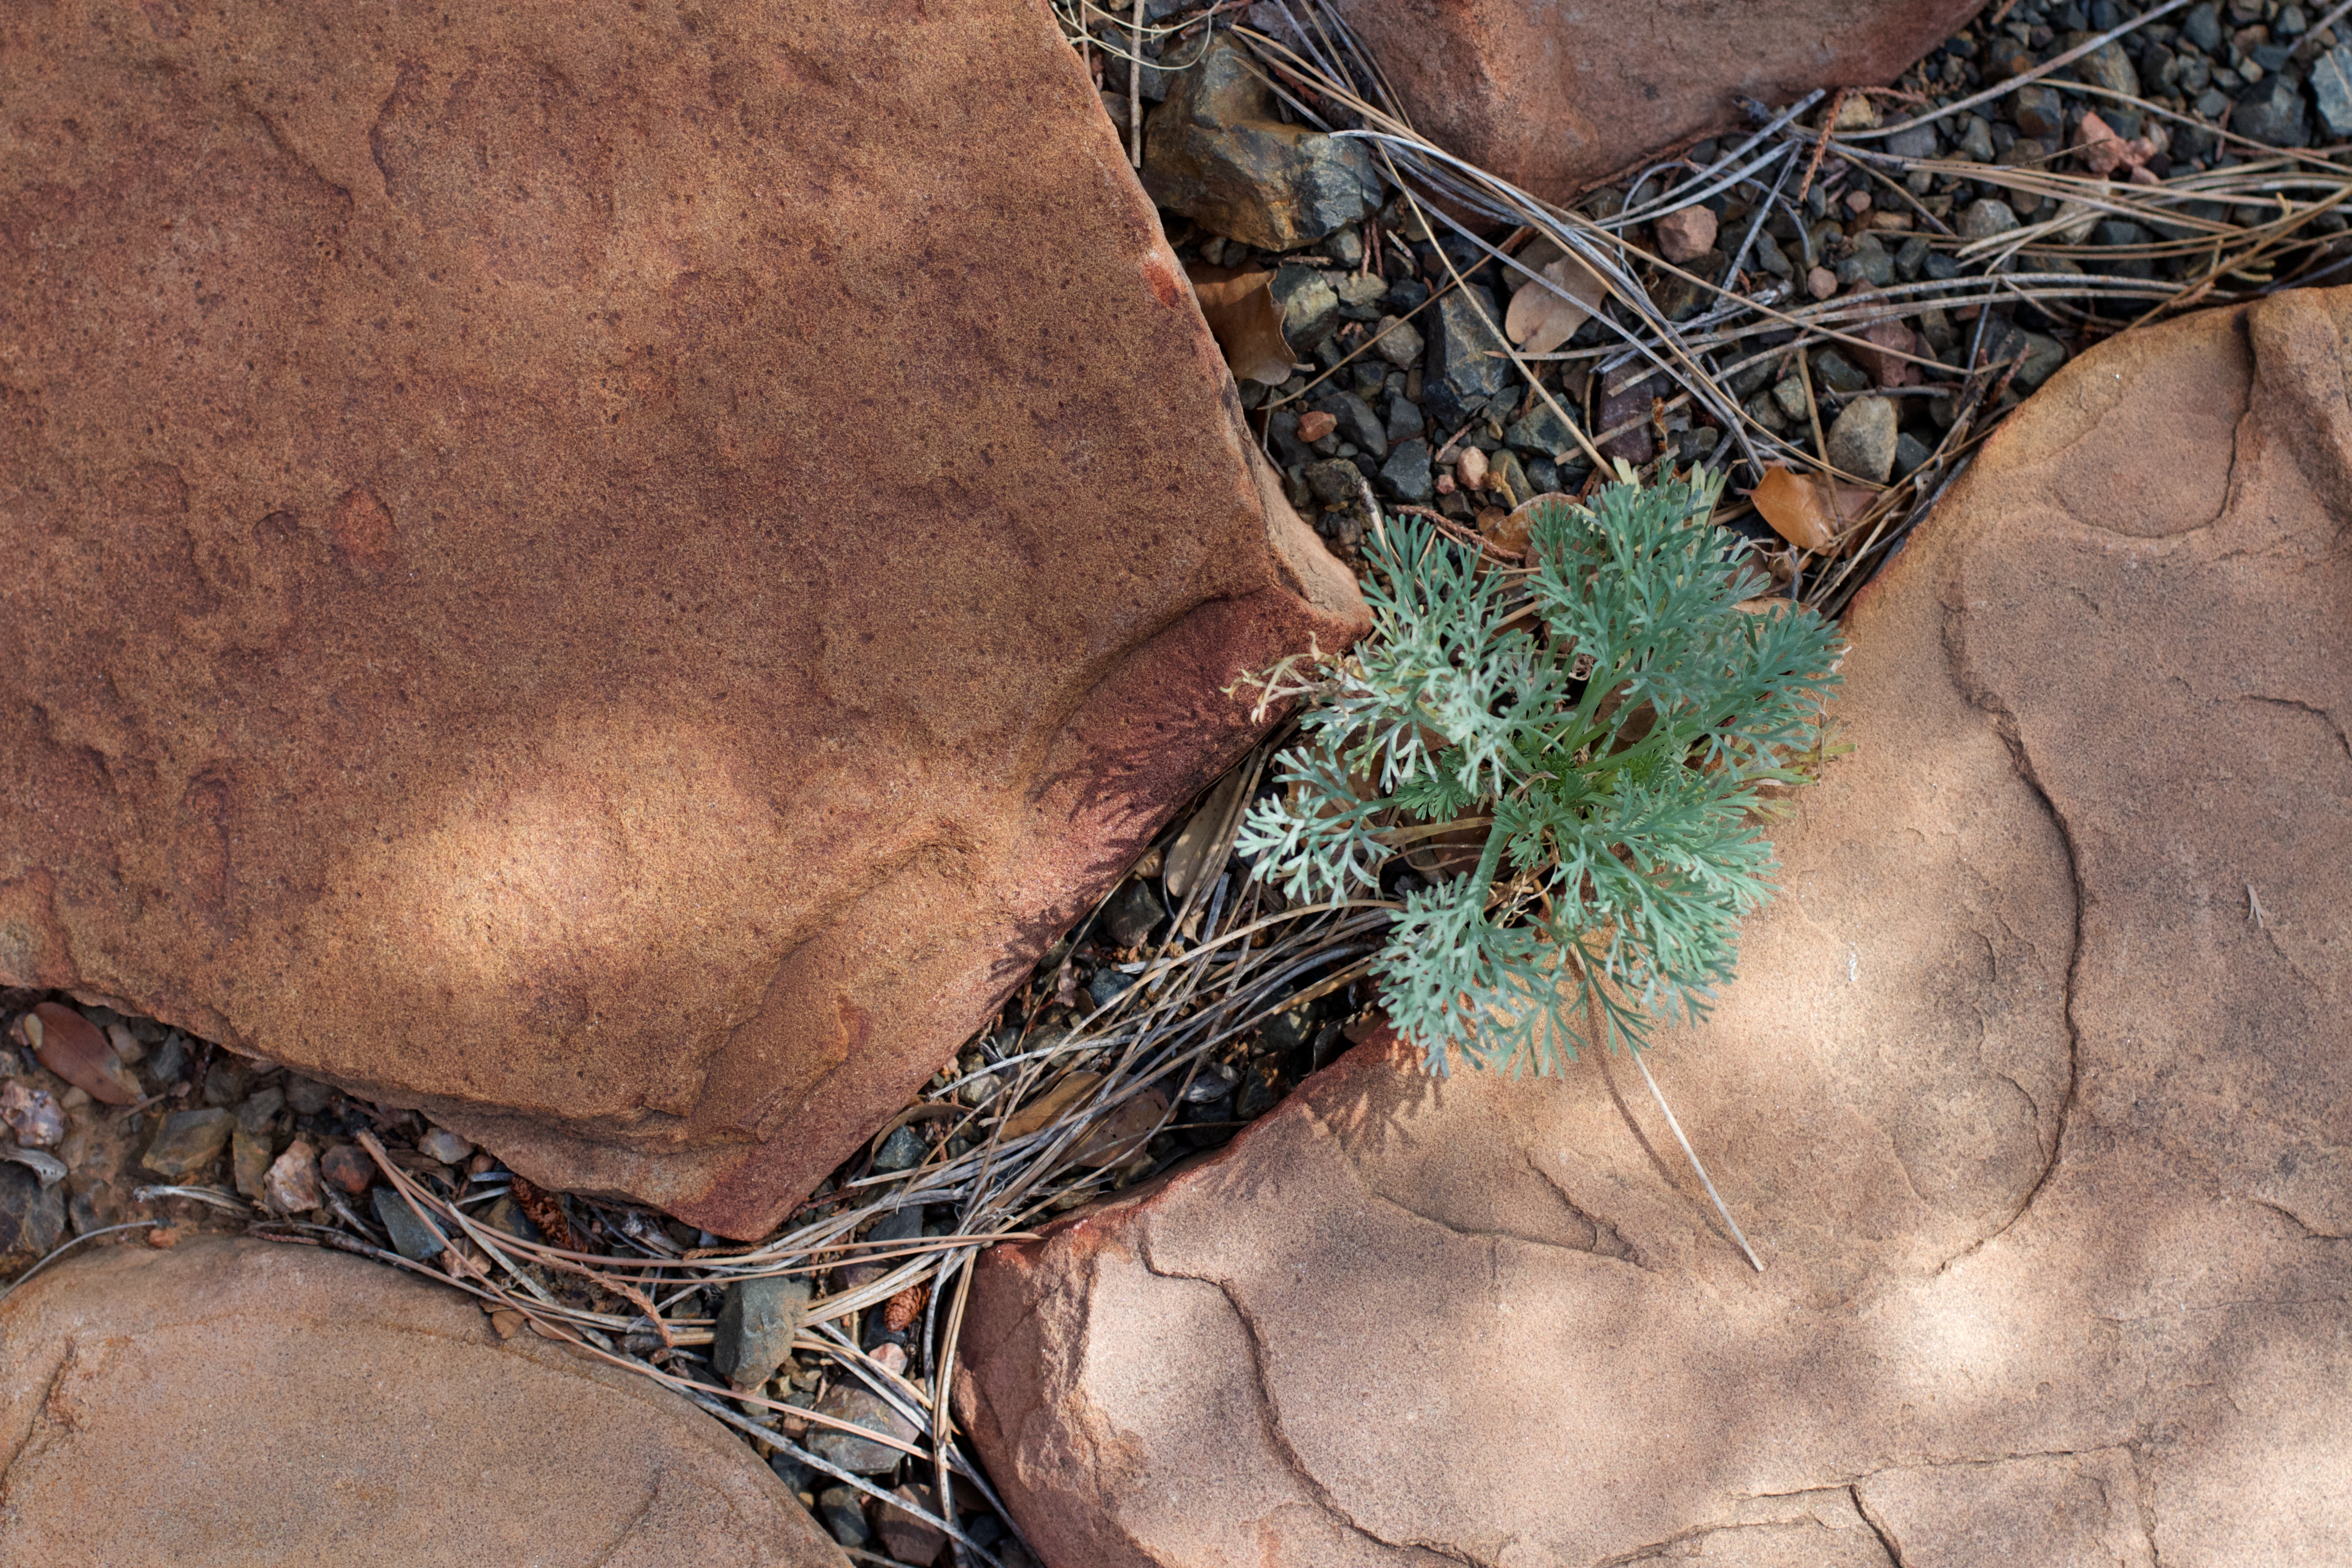
tree, branch, plant, wood, leaf, wildlife, soil, flora, fauna, root, gardenphor